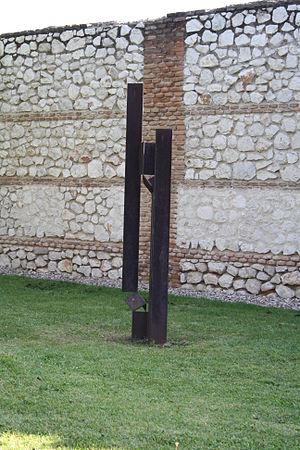
Le musée de la Sculpture en plein air d'Alcala de Henares est une exposition permanente d'art contemporain à Alcalá de Henares en Espagne, créé à l'initiative du sculpteur José Noja.